List of Major League Baseball retired numbers

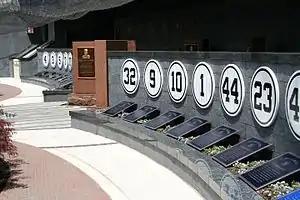
Plaques of numbers retired by the New York Yankees in Monument Park at Yankee Stadium

Major League Baseball (MLB) and its participating clubs have retired various uniform numbers over the course of time, ensuring that those numbers are never worn again and thus will always be associated with particular players or managers of note. The use of numbers on uniforms to better identify one player from another, and hence to boost sales of scorecards, was tried briefly by the Cleveland Indians of 1916, but this failed. The first team to permanently adopt the practice was the New York Yankees of 1929. By 1932, all 16 major league clubs were issuing numbers, and by 1937, the leagues passed rules requiring it.